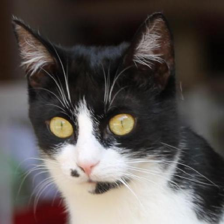
Label: animals